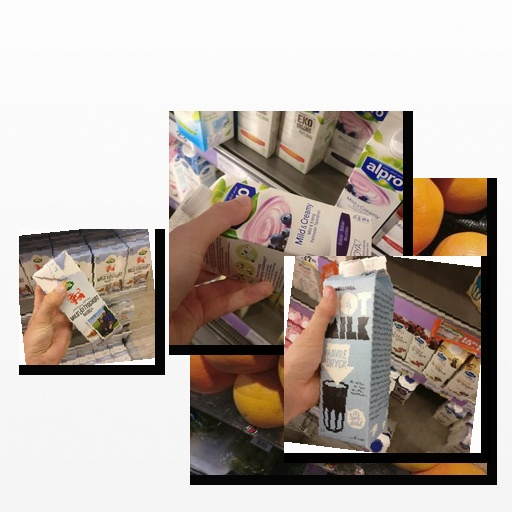
Food items: natural_low_fat_yogurt, oat_milk, soyghurt, red_grapefruit